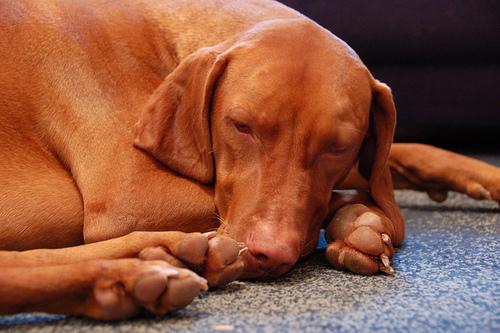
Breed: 210-n000048-vizsla